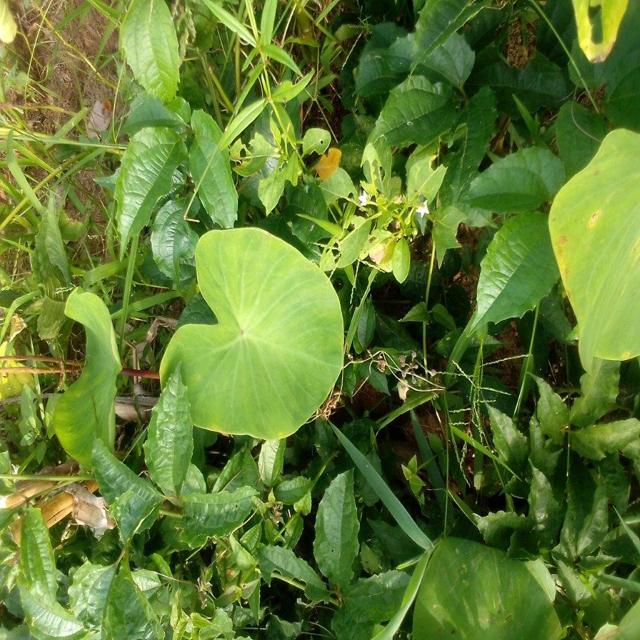
Label: Healthy